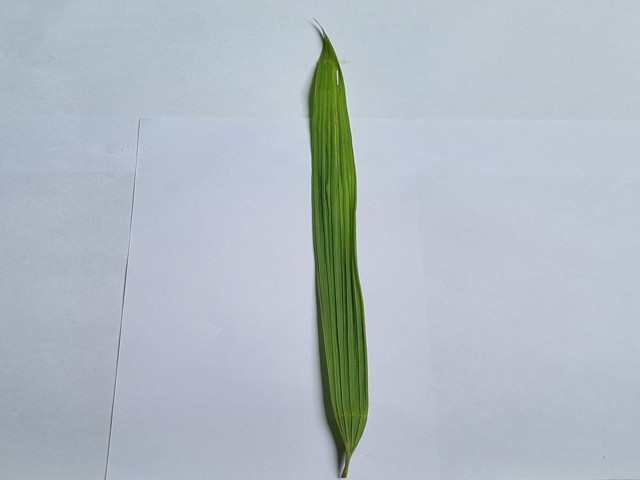
Plant: betal